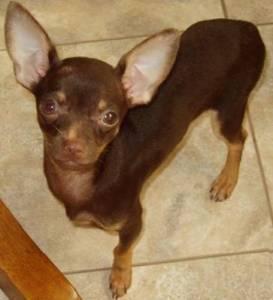
chihuahua